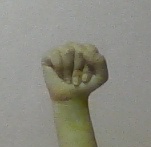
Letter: saad